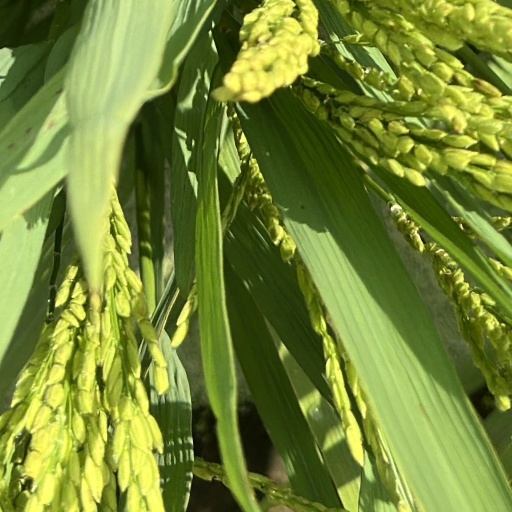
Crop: rice